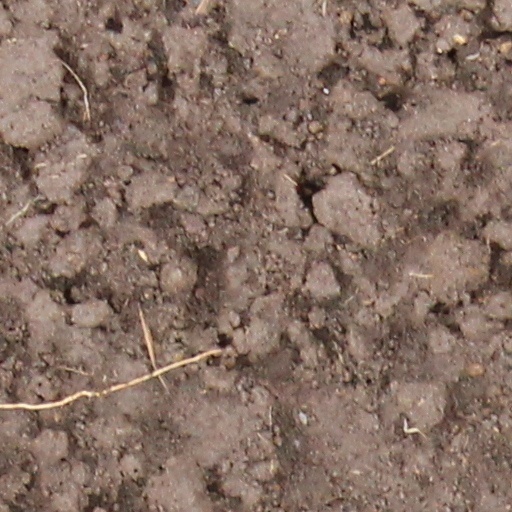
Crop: wheat